Potter Building

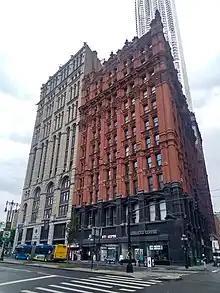
The building as seen in 2020

At the time of its completion, the Potter Building was among the tallest in the area, towering above every other structure except the New York Tribune Building. "The Boston Globe" called the Potter Building "the tallest straight-wall building in the world". The 1892 "King's Handbook of New York City" stated that newspapers, magazines, insurance companies, and lawyers occupied 200 offices within the building. The newspaper tenants included "The Press", a Republican Party-affiliated penny paper, as well as "The New York Observer". The Potter Building was also occupied by paper manufacturers Peter Adams Company and Adams & Bishop Company, the Mutual Reserve Fund Life Association insurance company, and the Otis Elevator Company. In addition, Potter occupied the top floor, and his New York Architectural Terra Cotta Company also had offices in the building.